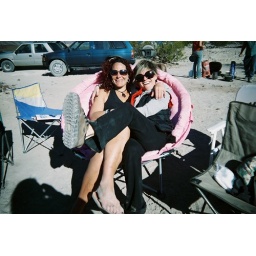
another shot in the pink chair